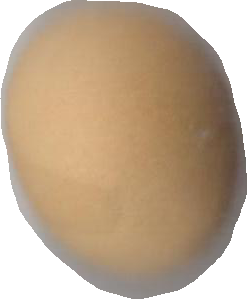
Variety: Grobogan